Mycoplasma bovis

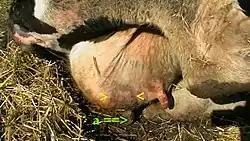
Gangrenous mastitis in a cow, Day 10; green arrow : complete necrosis of the teat; yellow arrows : limits of the gangrenous tissue, but the necrotic area is not well delimited on the upper part of the udder

Mastitis can cause a decline in potassium and lactoferrin. It also results in decreased casein, the major protein in milk. As most calcium in milk is associated with casein, the disruption of casein synthesis contributes to lowered calcium in milk. The milk protein continues to undergo further deterioration during processing and storage. Milk from cows with mastitis also has a higher somatic cell count. Generally speaking, the higher the somatic cell count, the lower the milk quality.